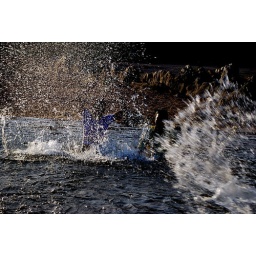
narmada river student playing in water -korambichandpur-bhandara-gondia-korambi-trip for m.j. collage, koradi, nagpurphotography; ashishkumar ujawane, nagpur